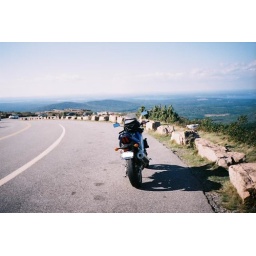
A bird on right, and my bike on left. And you notice this twisty road by cars coming from below.